Early world maps

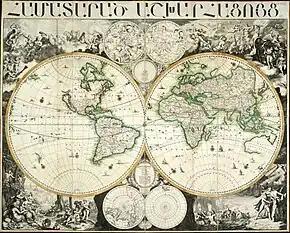
Vanandetsi and Schoonebeek brothers' world map, 1695

The Bünting Clover Leaf Map, also known as The World in a Cloverleaf (German title: ) is an historic mappa mundi drawn by the German Protestant pastor, theologist, and cartographer Heinrich Bünting. The map was published in his book (Travel through Holy Scripture) in 1581.